Hurricane Wilma

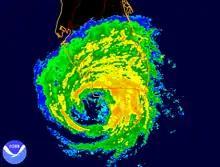
Radar image of Hurricane Wilma making landfall in South Florida

Wilma's passage through Florida disrupted many festivals and sporting matches. Key West postponed Fantasy Fest, often held annually around Halloween, until December, resulting in only about one-third of the usual attendance figures and a loss of millions of dollars in revenue for hotels, restaurants, and stores. The NFL moved the Kansas City Chiefs vs. Miami Dolphins game at Dolphins Stadium from October 23 to October 21, while the NHL postponed the Florida Panthers vs. Ottawa Senators match at the BankAtlantic Center from October 22 to December 5. The NCAA rescheduled three college football games originally set to occur on October 22, with the Georgia Tech vs. Miami match moved to November 19, the West Virginia vs. South Florida game moved to December 3, and the Central Florida vs. Tulane game played on October 21, one day earlier.